Economy of India

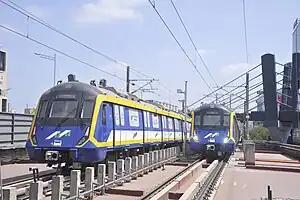
As of 2024, India is having third largest metro system in the world

The automotive industry in India is one of the largest and fastest-growing globally, contributing significantly to the country's economy, employment, and export performance. As of 2023, India ranked as the fourth-largest automobile producer in the world, following China, United States and Japan. The sector accounts for approximately 7.1% of India's GDP and employs over 37 million people directly and indirectly. , India's auto industry is worth more than US$100 billion and accounts for 8% of the country's total exports and 7.1% of India's GDP.